Hildebold of Cologne

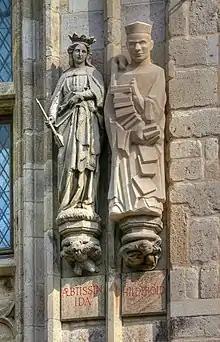
Stone sculptures of Ida and Hildebold at the Cologne City Hall Tower

Hildebold (died 3 September 818) was the Bishop of Cologne from 787 until 795 and the first Archbishop of Cologne thereafter.